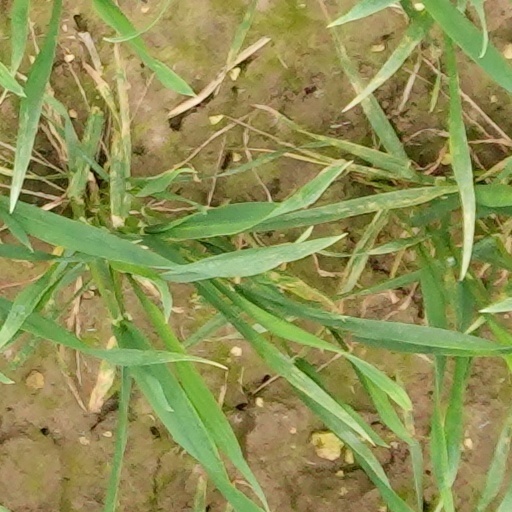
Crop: wheat